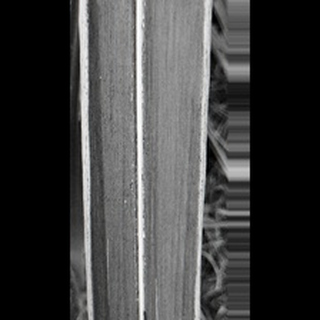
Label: sugarcane_rust